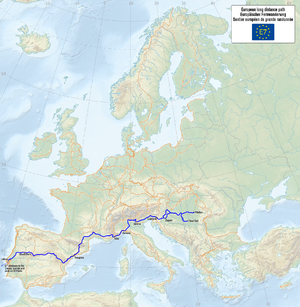
Carte du sentier européen de grande randonnée E7
Les sentiers européens de grande randonnée sont un réseau de sentiers de randonnée traversant l'Europe. Chacun de ces sentiers, long de plusieurs milliers de kilomètres, traverse plusieurs pays européens.
Le Sentier européen E7 est un sentier européen de grande randonnée d'une longueur totale de 4330 km qui débute au Portugal à la frontière espagnole puis passe par Andorre, la France, l'Italie, la Slovénie et la Hongrie. Des extensions sont en construction pour le relier à Lisbonne et à la Roumanie de manière que le sentier relie l'Océan Atlantique à la mer Noire.